Jessica F. Cantlon

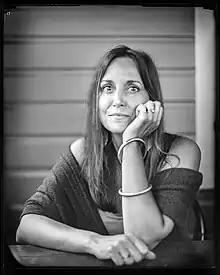

Jessica Cantlon is the Ronald J. and Mary Ann Zdrojkowski Professor of Developmental Neuroscience at the Carnegie Mellon University. In 2017 she was selected as Time Person of the Year as one of the Silence Breakers.